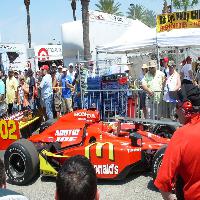
Weather: sun or clear